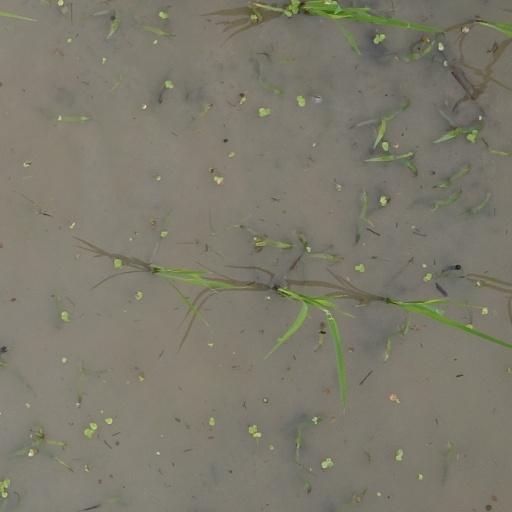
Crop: rice